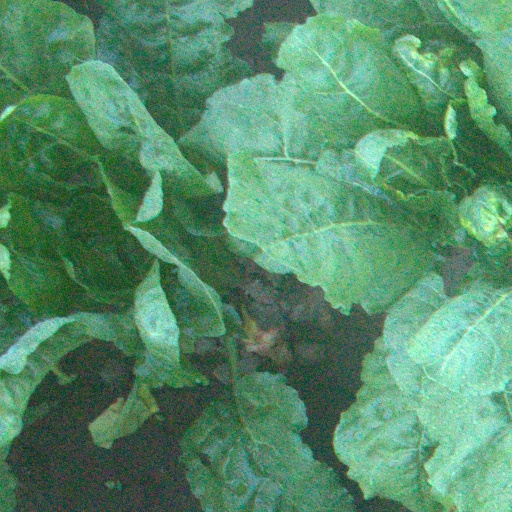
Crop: sugar beet